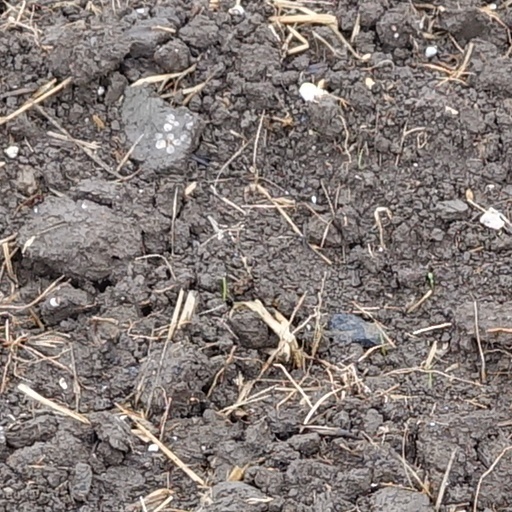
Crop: wheat